Linear Tape-Open

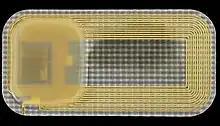
LTO cartridge memory

Every LTO cartridge has a cartridge memory chip inside it. It is made up of 511, 255, or 128 blocks of memory, where each block is 32 bytes for a total of 16 KiB for LTO-6 to 8; 8 KiB for LTO-4 and 5; and 4 KiB on LTO-1 to 3 and cleaning cartridges. This memory can be read or written, one block at a time, via a non-contacting passive 13.56 MHz RF interface. This memory is used to identify tapes, to help drives discriminate between different generations of the technology, and to store tape-use information. Every LTO drive has a cartridge memory reader in it. The non-contact interface has a range of 20 mm. External readers are available, both built into tape libraries and PC based. One such reader, Veritape, connects by USB to a PC and integrates with analytical software to evaluate the quality of tapes. This device is also rebranded as the Spectra MLM Reader and the Maxell LTO Cartridge Memory Analyzer. Proxmark3 and other generic RFID readers are also able to read data.